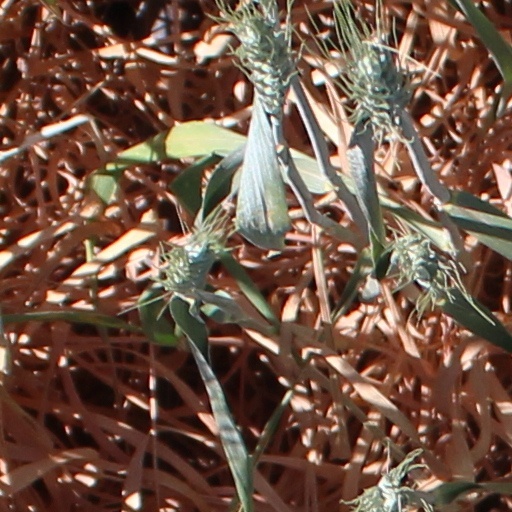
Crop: wheat